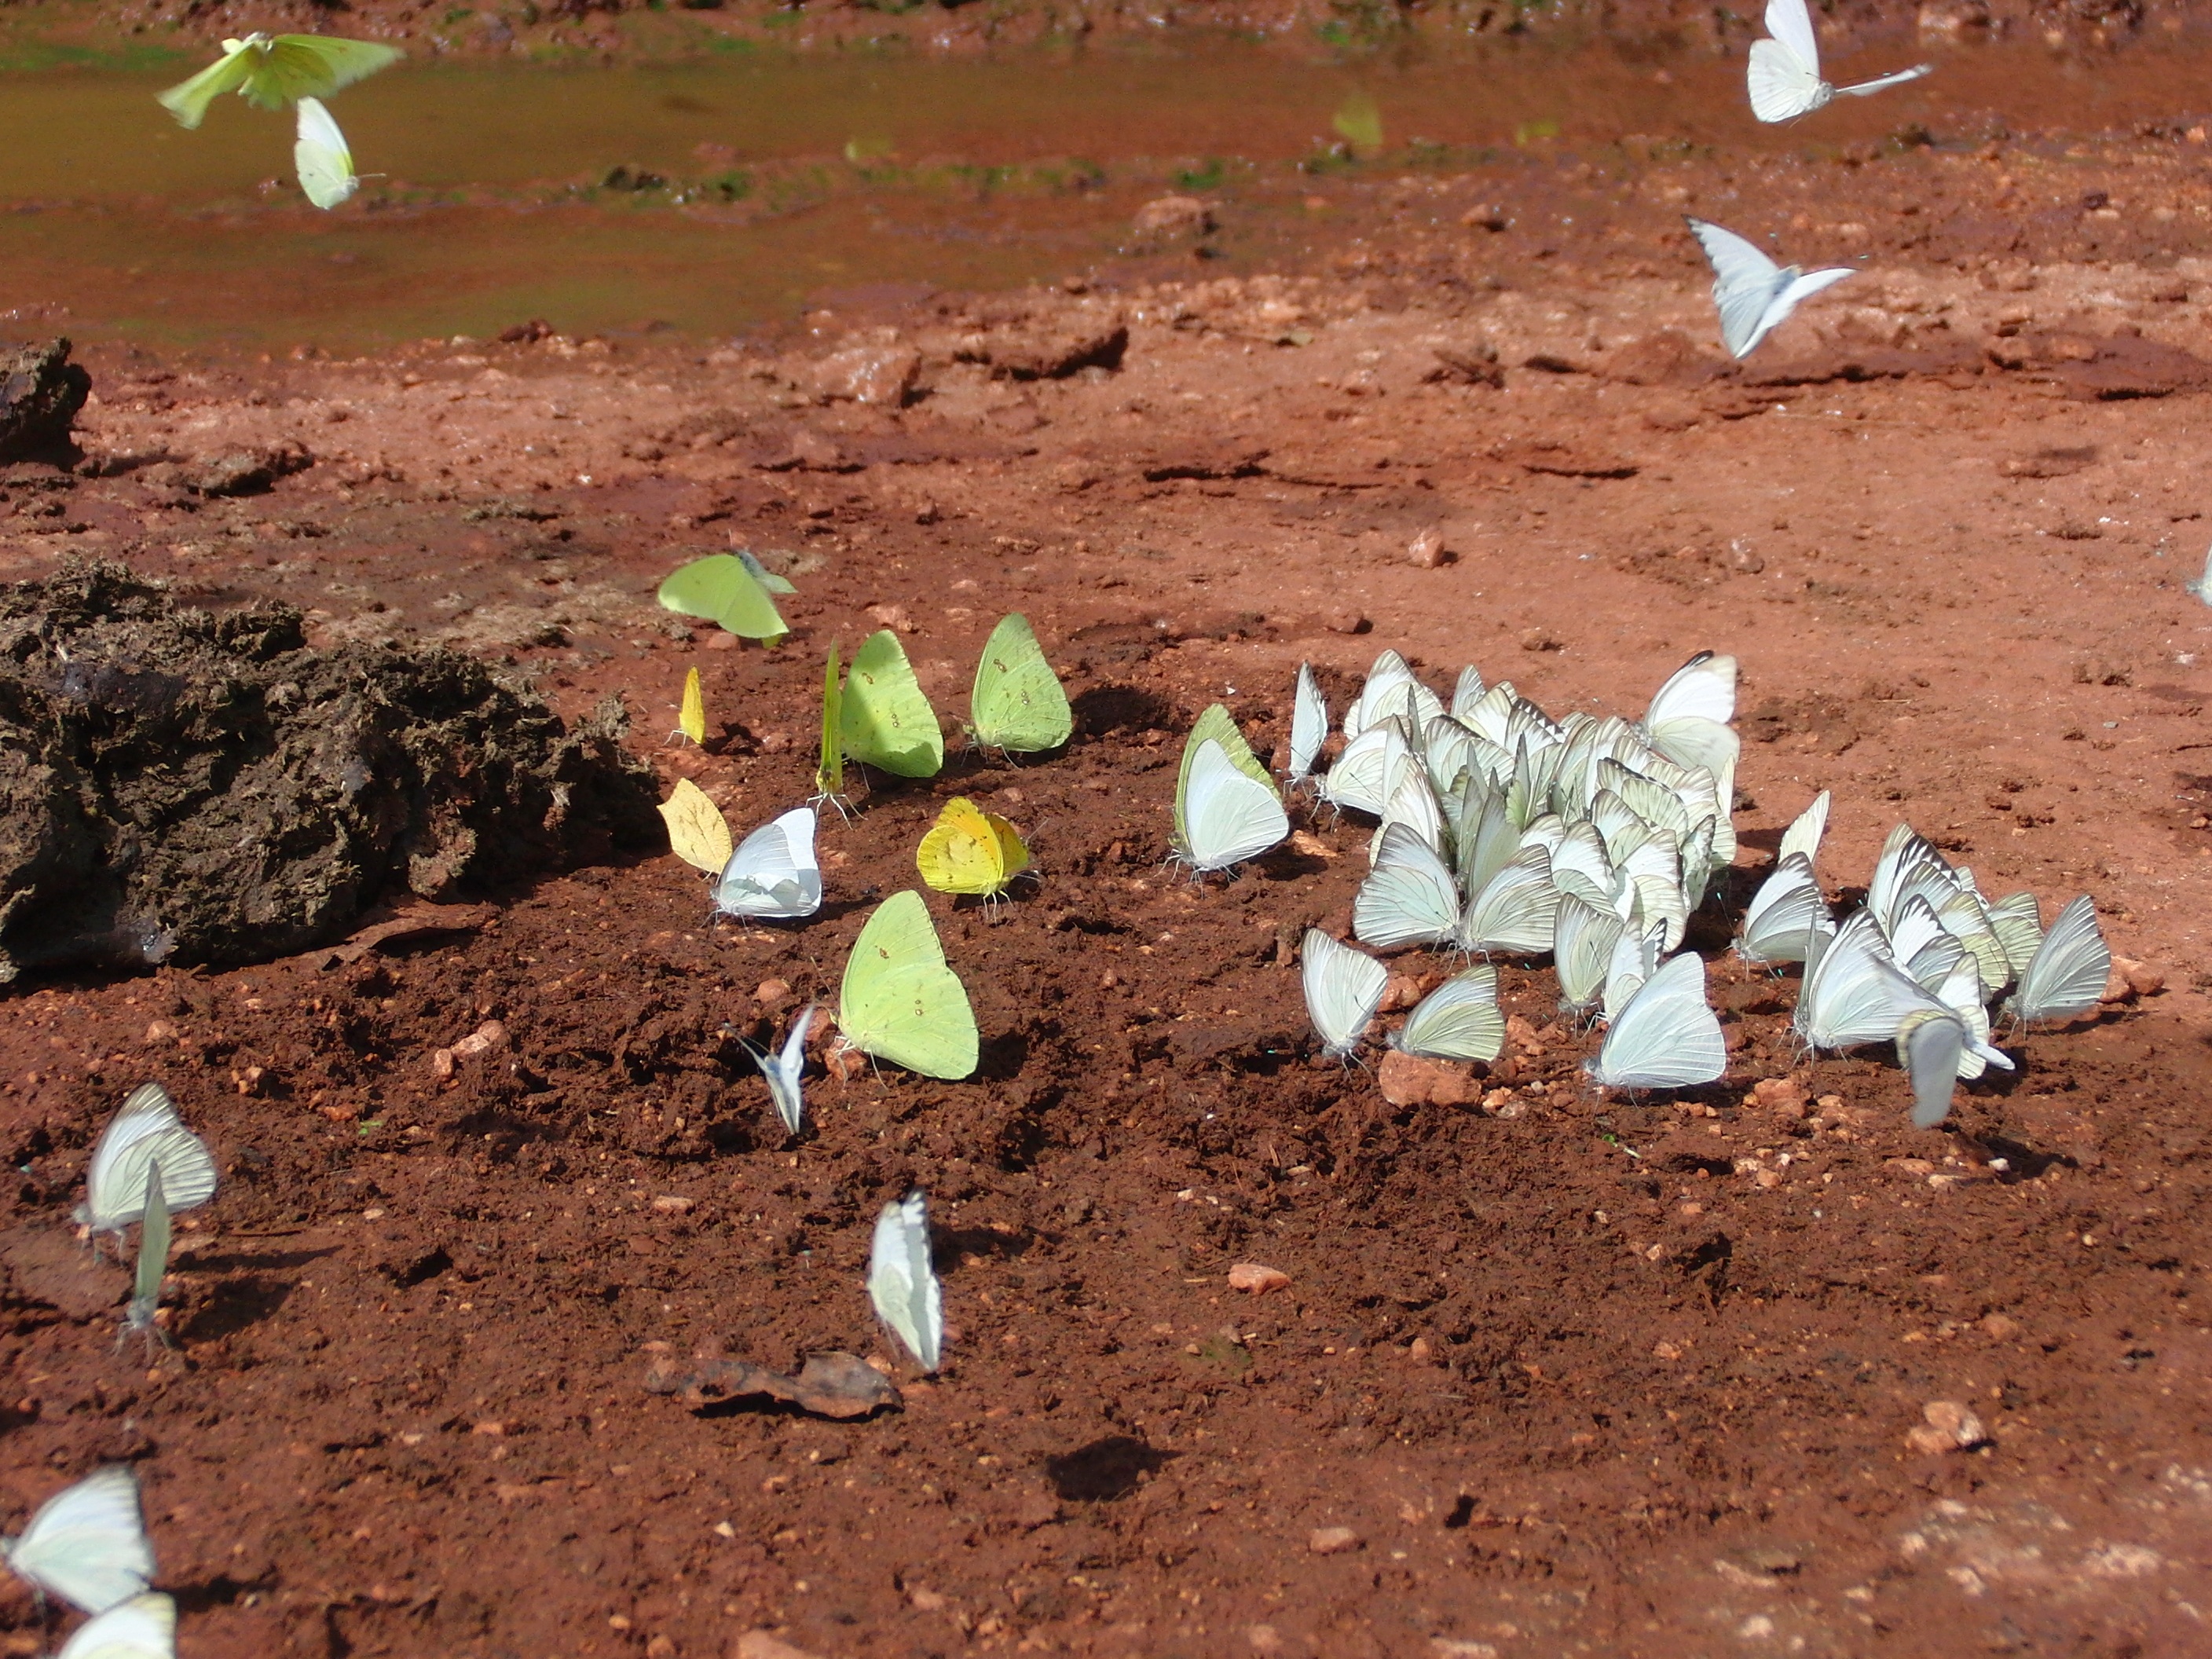
leaf, flower, food, produce, soil, butterfly, agriculture, lepidoptera, animals, insects, dominican republic, a lot, belyanko, butterfly belyanko